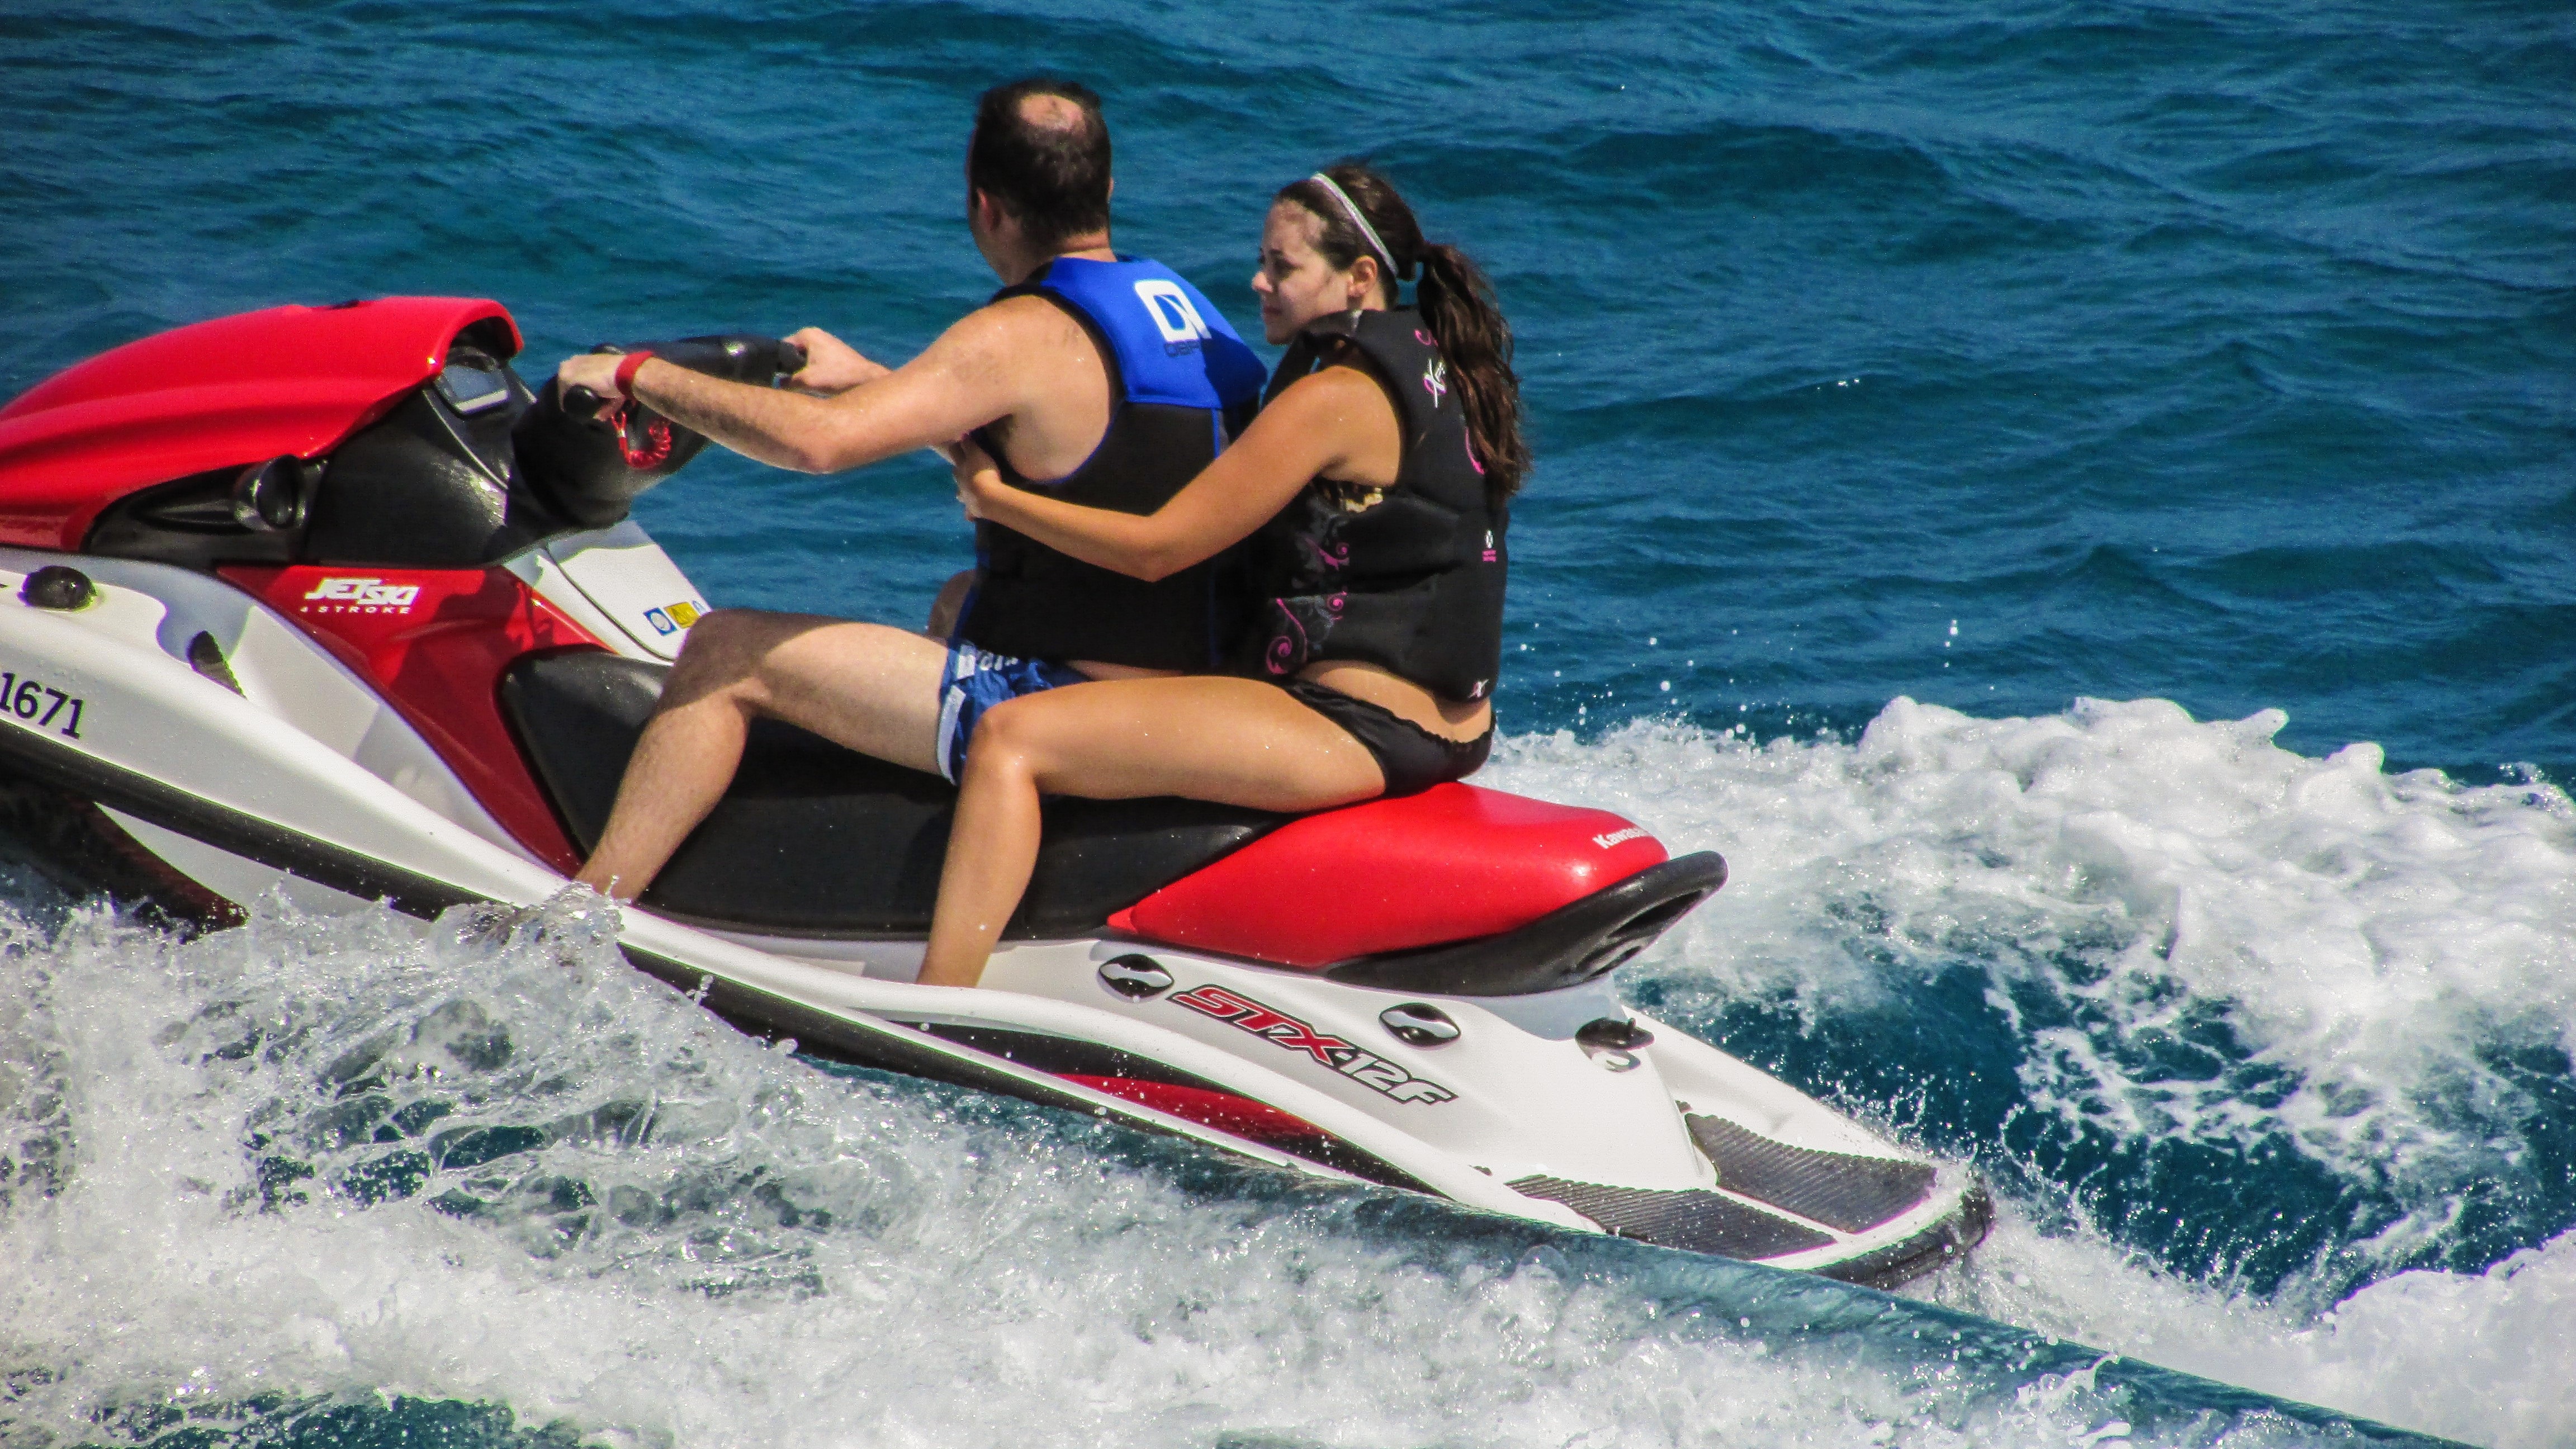
sea, water, sport, summer, vacation, recreation, jet, vehicle, splash, spray, action, couple, extreme, speed, leisure, power, fun, sports, boating, fast, watercraft, active, motorsport, cyprus, water sport, jet ski, outdoor recreation, powerboating, personal water craft